Laufersweiler

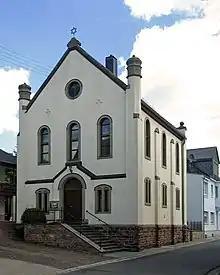
Renovated synagogue

The following are listed buildings or sites in Rhineland-Palatinate’s Directory of Cultural Monuments: